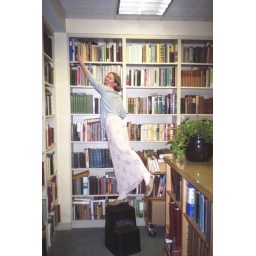
Karen reaching for a book in the library at The Library of America.